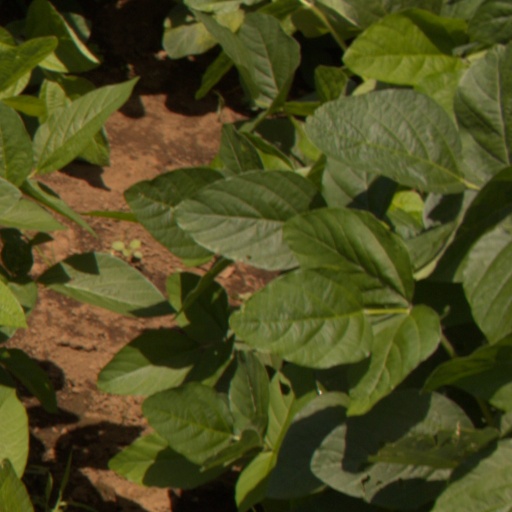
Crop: soybean